Pale Moon Rising

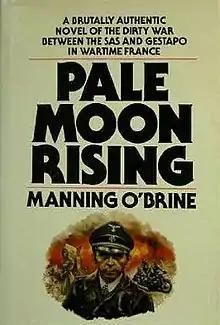
First US edition (publ. St. Martin's Press)

Pale Moon Rising is a 1977 novel by Manning O'Brine. The last of his 11 books about secret agents and their murderous struggles with Nazis both during and after World War II, it was published by Futura in England and by St. Martin's Press in the United States, apparently the same year that O'Brine died. It is narrated by a nameless hero of Italian birth and more than one nationality, who joins the British undercover services in the early days of the war, impelled primarily by a single-minded, overriding desire to kill Germans.